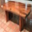
Label: table